Out There Somewhere

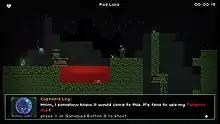
Tutorial explaining the portal gun mechanic

"Out There Somewhere" plays as a standard platformer, with the twist being that the player character, Yuri, is armed with a portal gun, which, when fired, shoots out a blue plasma-like bullet that teleports Yuri to wherever it hits. Later, he also obtains a gun which allows him to kill enemies and break blocks, and it is also possible to collect upgrades to Yuri's health and his spaceship.